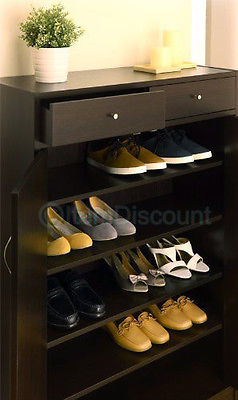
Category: cabinet